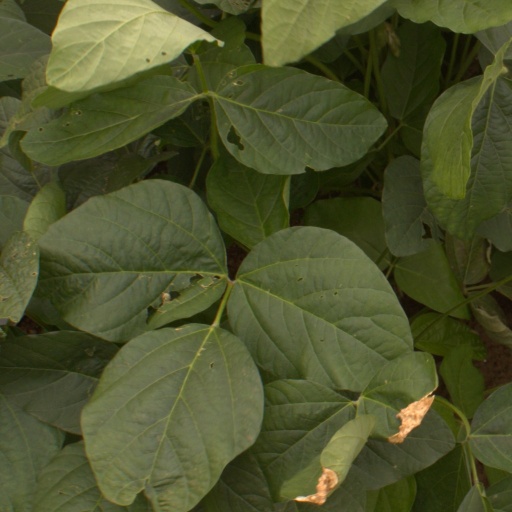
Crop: soybean